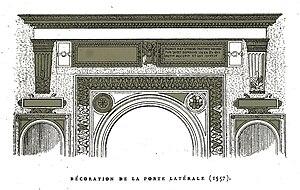
sur un dessin de Fichot.
L'église Saint-Aventin est une église située à Creney-près-Troyes, en France.